Flush toilet

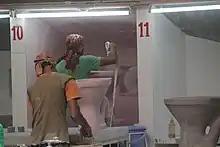
Spraying glaze onto a closet

After the surfaces are smoothed, the bowls and tanks are sprayed with glaze of various kinds to get different colors. This glaze is designed to shrink and contract at the same rate as the greenware while undergoing firing. After being sprayed with glaze, the toilet bowls, tanks, and lids are placed in stacks on a conveyor belt or "car" that slowly goes through a large kiln to be fired. The belt slowly moves the glaze-covered greenware into a tunnel kiln, which has different temperature zones inside it starting at about at the front, increasing towards the middle to over degrees, and exiting at about . During the firing in the kiln, the greenware and glaze are vitrified as one solid finished unit. Transiting the kiln takes glaze-covered greenware around 23–40 hours.